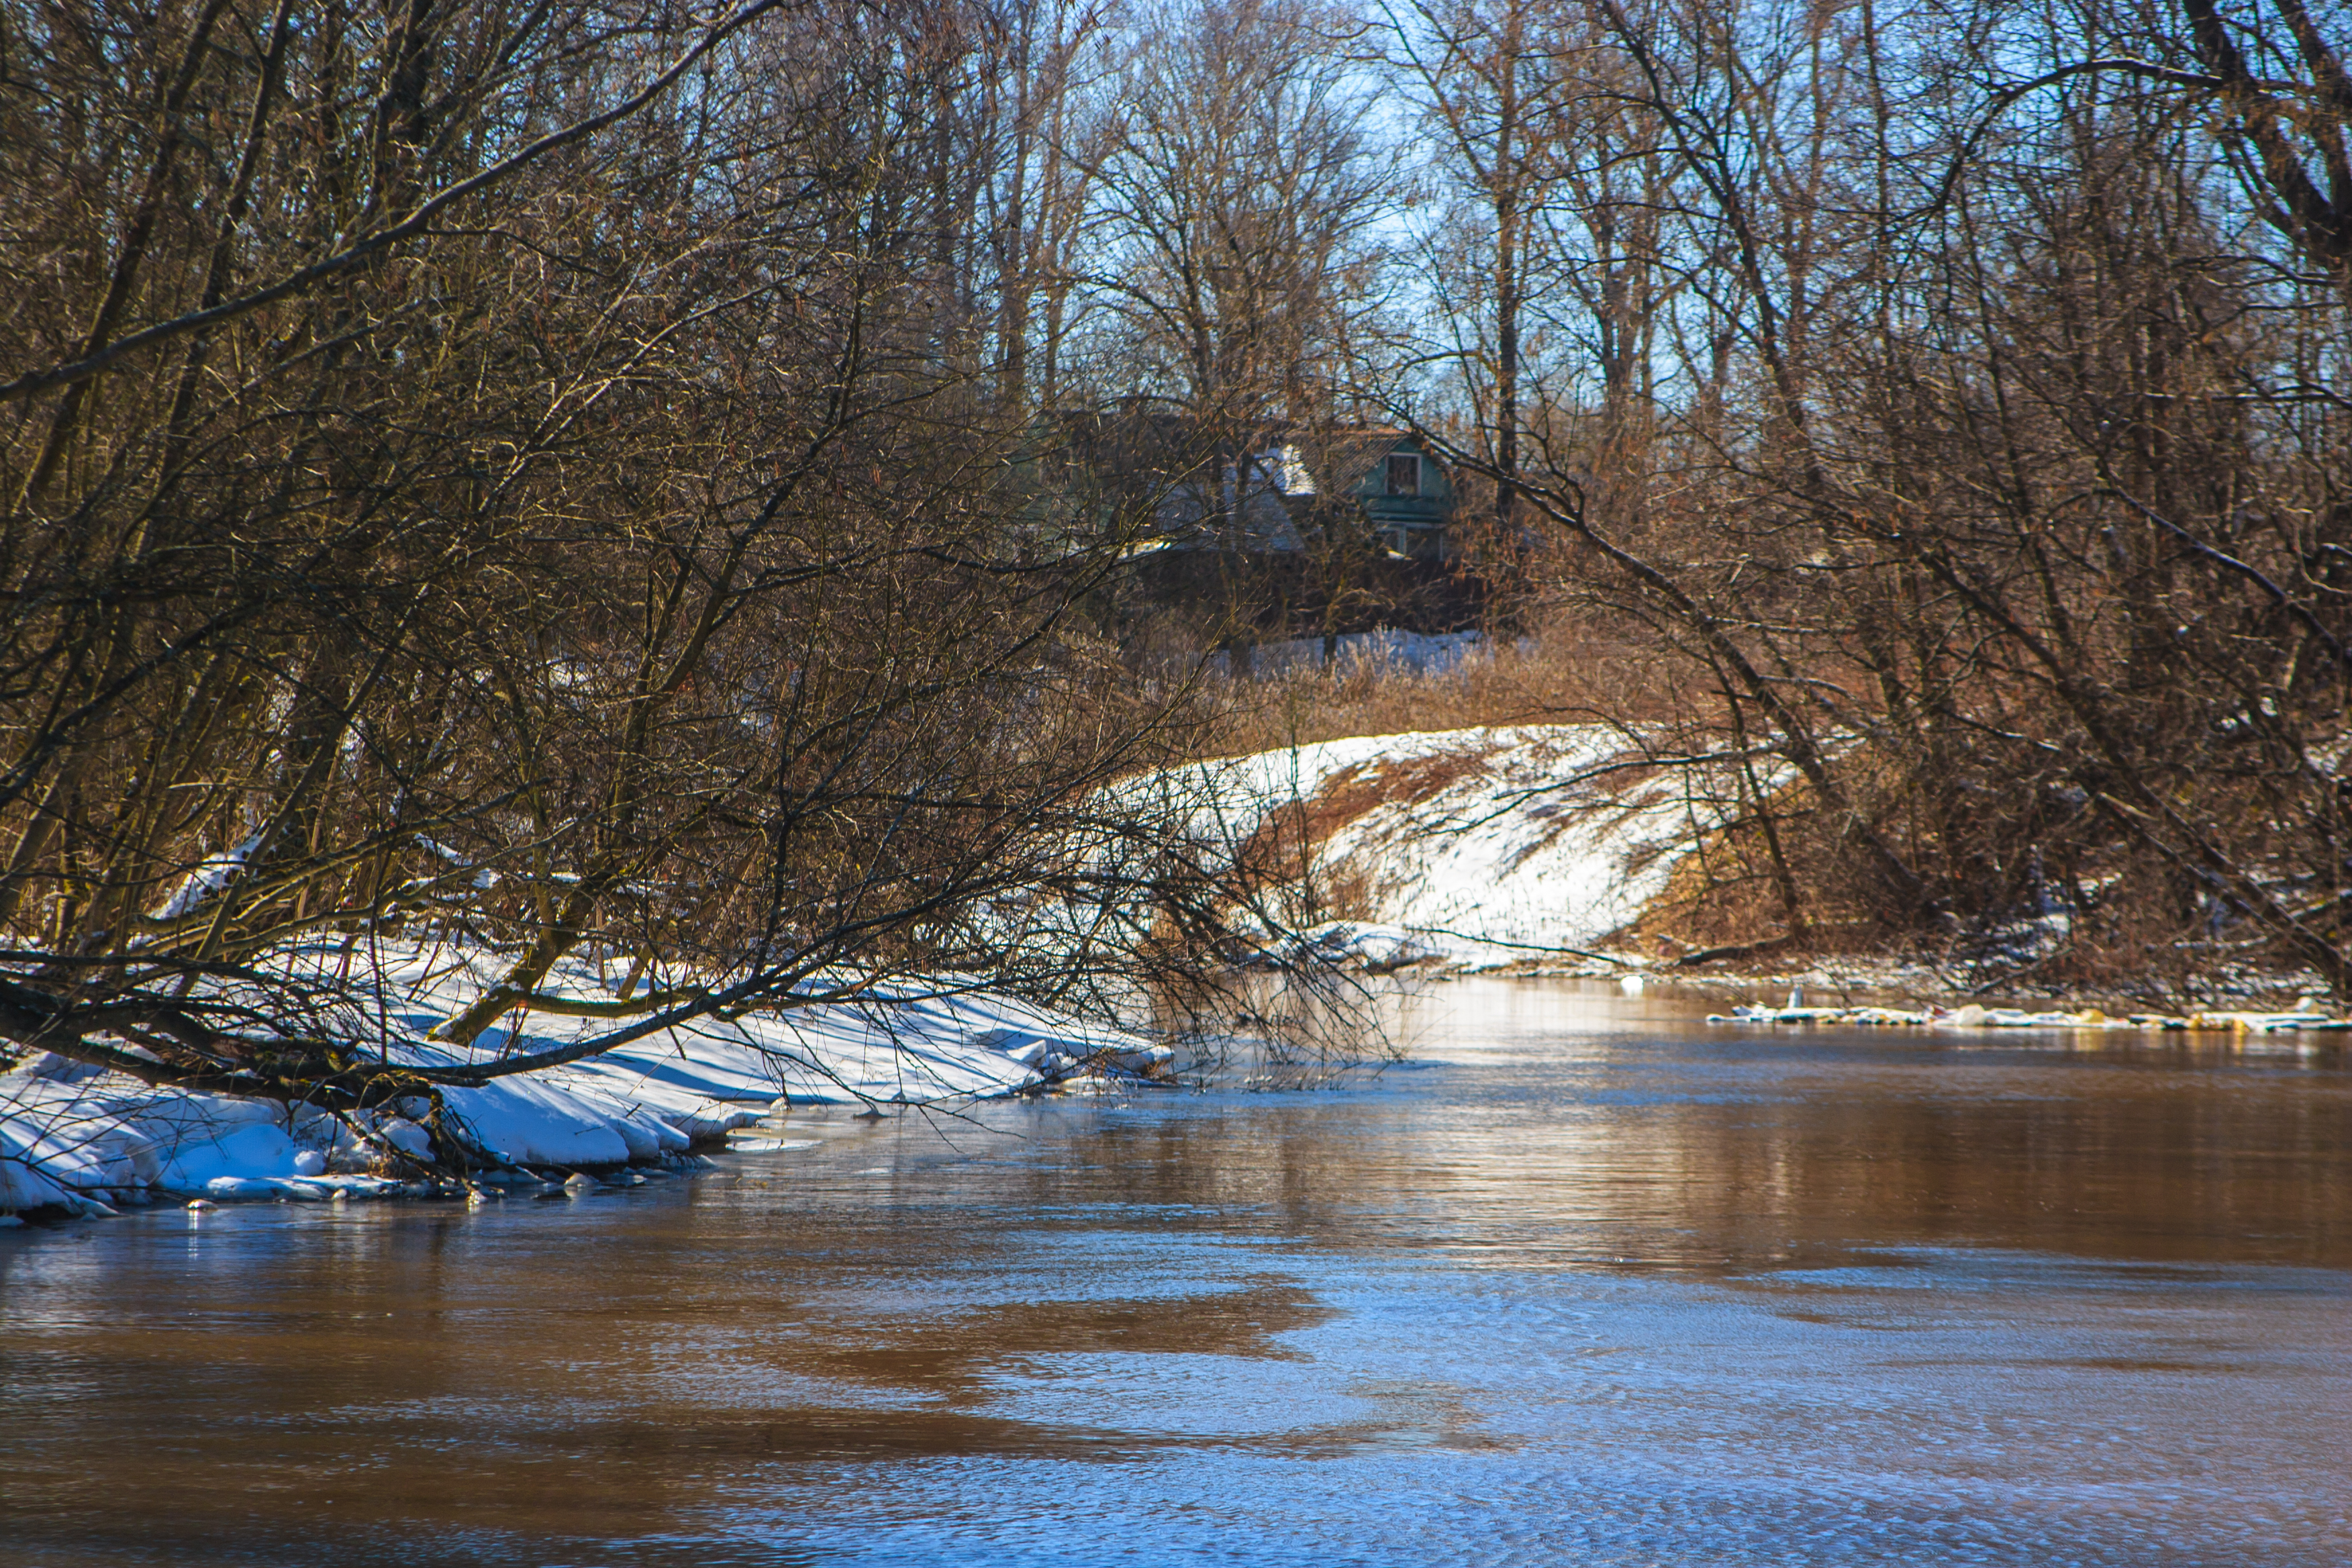
images, water, water resources, sky, plant, branch, natural landscape, fluvial landforms of streams, twig, lake, tree, snow, watercourse, riparian zone, freezing, bank, rural area, woody plant, landscape, wood, waterway, forest, lacustrine plain, frost, creek, wetland, winter, stream, wildlife, channel, reservoir, woodland, bridge, riparian forest, reflection, pond, floodplain, lake district, loch, rock, bog, evening, tributary, canal, bayou, rapid, ice, arroyo, mountain river, autumn, river